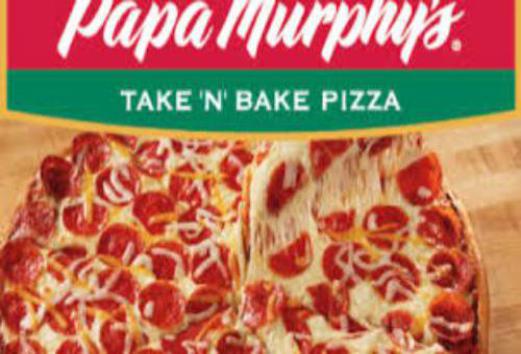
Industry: Food